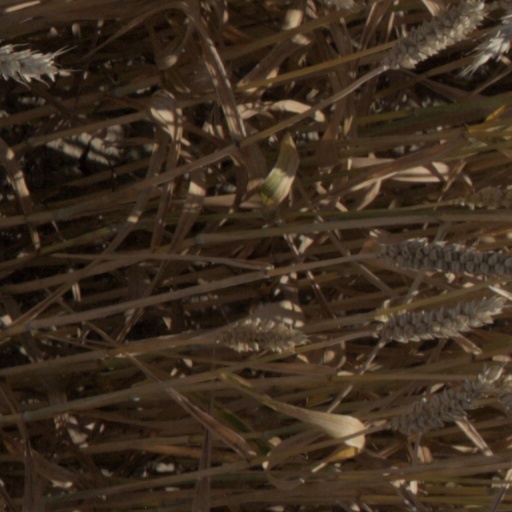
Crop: wheat